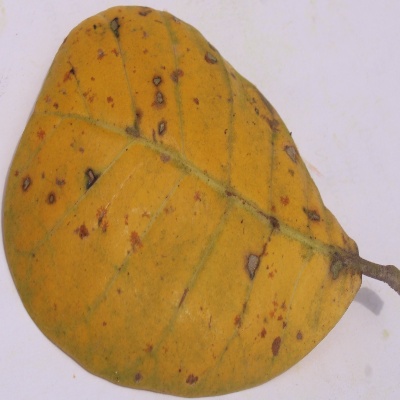
Crop: Cashew
Condition: anthracnose